EMD GA8

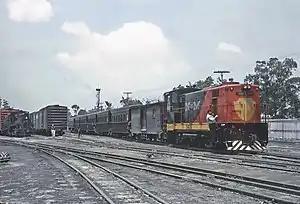
NdeM 5406 in 1966

The EMD GA8 is an export diesel locomotive designed by GM-EMD in the late 1950s as a simplified design for use on overseas railways with light rail and sharp curves.